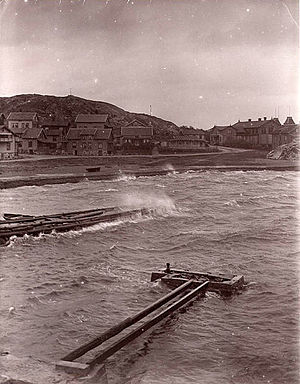
Lysekils kommun / Byer
Gammelt foto fra Lysekil
Lysekil kommune ligger i det svenske län Västra Götalands län, i landskapet Bohuslän. Kommunens administrationscenter ligger i byen Lysekil.